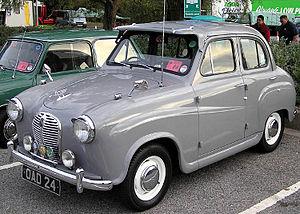
"L' Austin A30 est une petite voiture familiale qui fut produite par Austin entre mai 1952 et 1956. Elle fut présentée en 1951 au salon earl's court Motor Show comme la ""Nouvelle Austin Seven"" et a été la concurrente de la Morris Minor.